Jean-Charles Nicaise Perrin

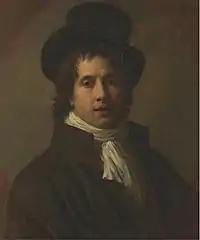
Self-portrait (before 1800)

Jean-Charles Nicaise Perrin (12 October 1754, in Paris – 23 September 1831, in Paris) was a French Neo-Classical painter, primarily of historical and Biblical scenes. During the Empire, he produced patriotic allegories.